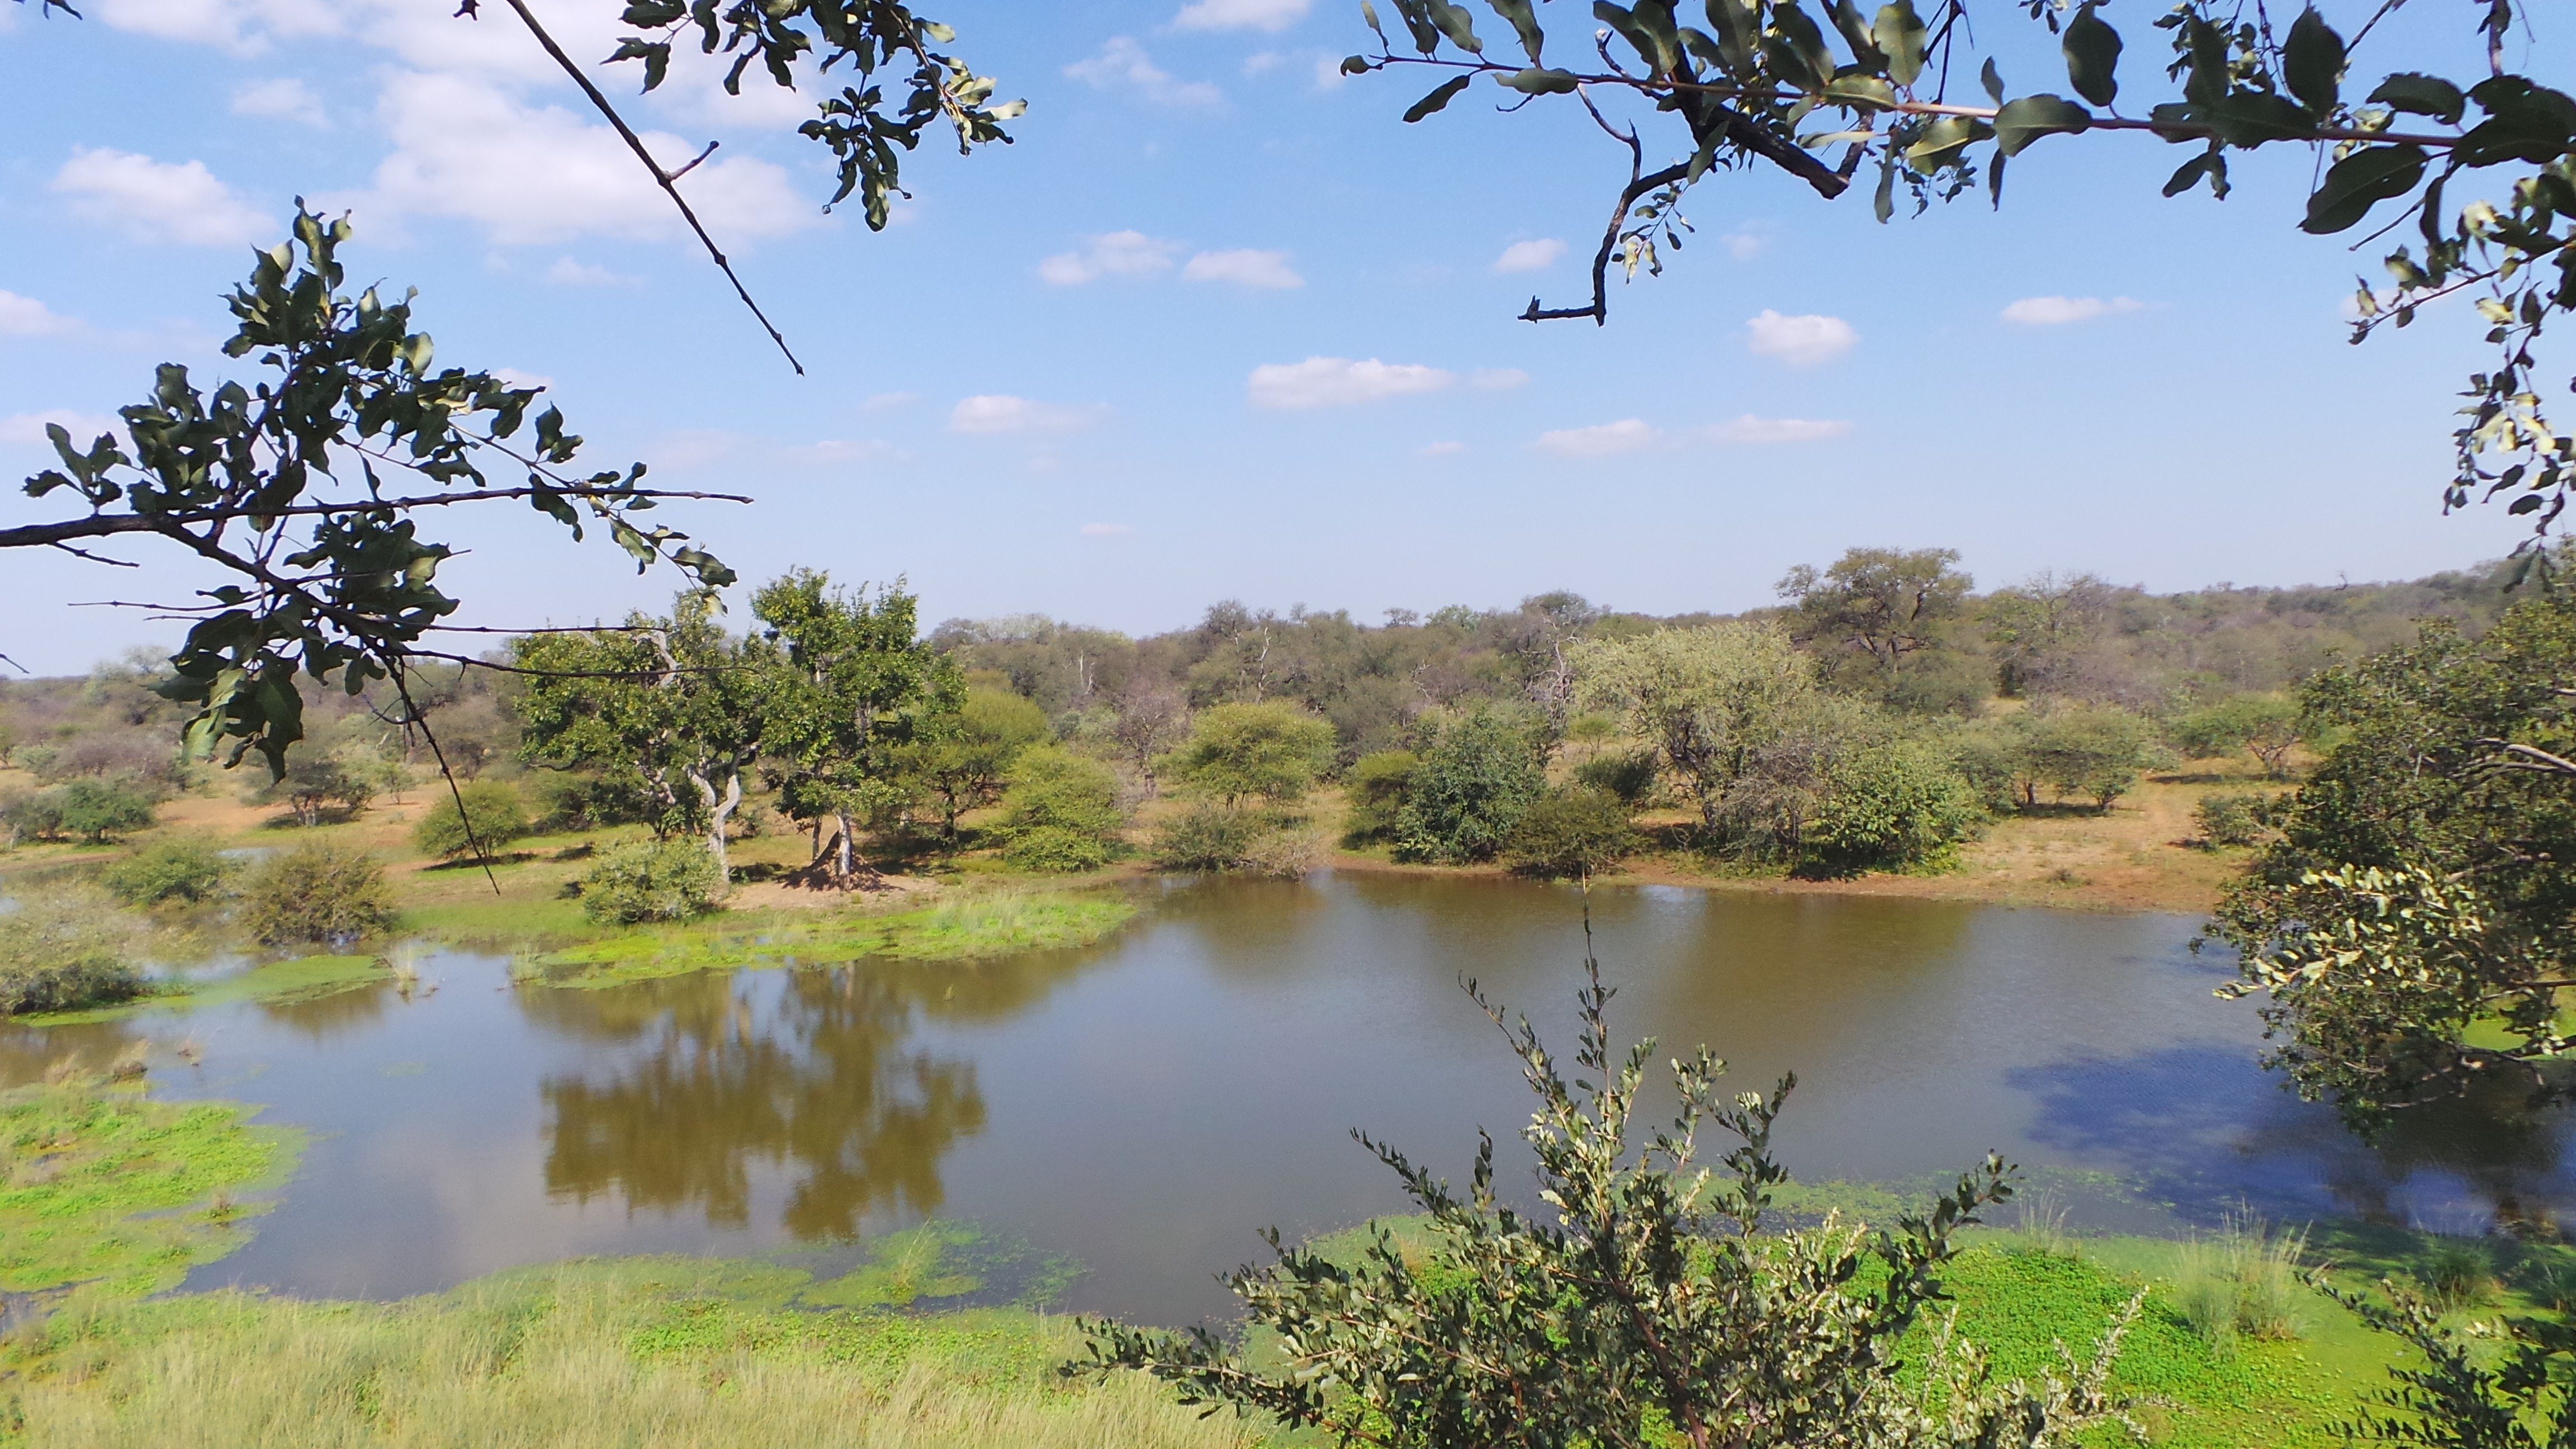
landscape, tree, marsh, wilderness, meadow, flower, lake, river, pond, reflection, africa, park, reservoir, savanna, wetland, habitat, ecosystem, nature reserve, water hole, limpopo, natural environment, woody plant